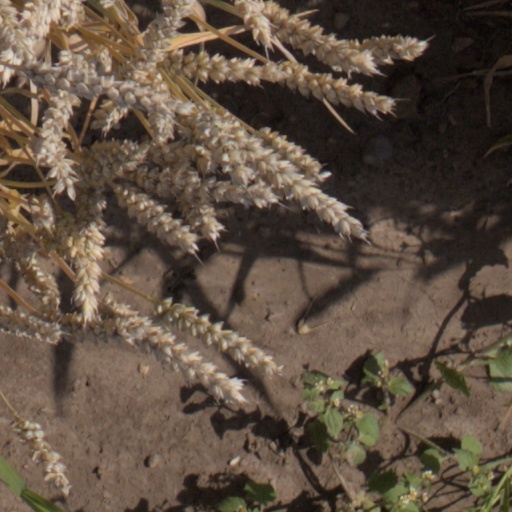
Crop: wheat